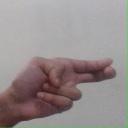
अक्षर: ह